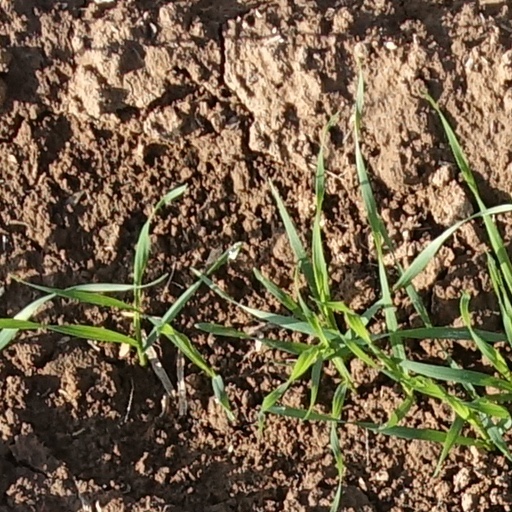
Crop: wheat